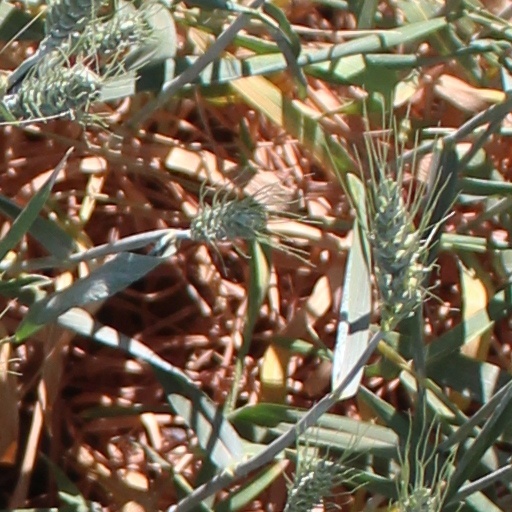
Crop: wheat